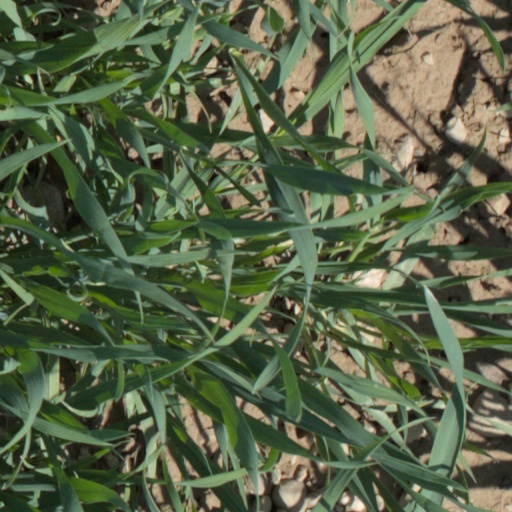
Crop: wheat